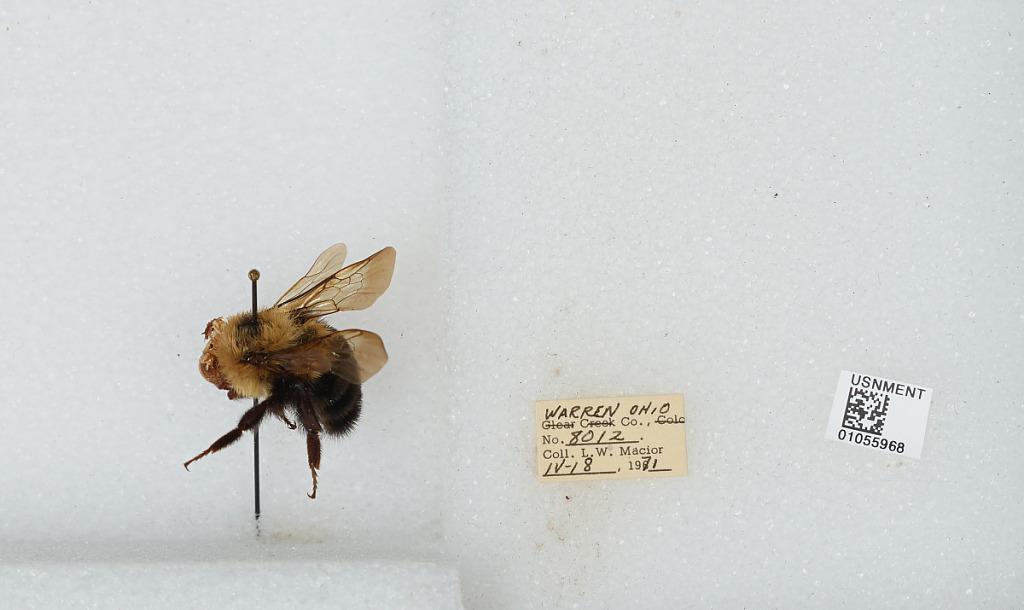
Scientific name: Bombus (Pyrobombus) bimaculatus Cresson
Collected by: L. Macior
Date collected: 1971-4-18
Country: United States
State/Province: Ohio
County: Warren
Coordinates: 39.4242, -84.1856